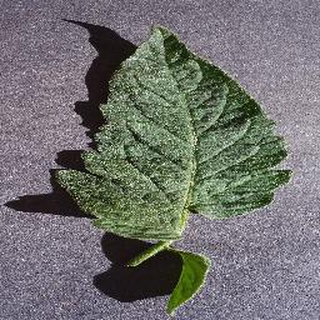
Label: healthy_tomato